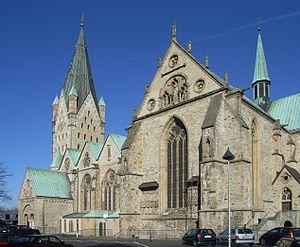
Paderborn, le chef-lieu de l'arrondissement de Paderborn, est une ville d'Allemagne, peuplée de plus de 150 000 habitants, située dans l'est du land de Rhénanie-du-Nord-Westphalie, dans la région Westphalie-de-l'Est-Lippe, à la source même de la rivière Pader.